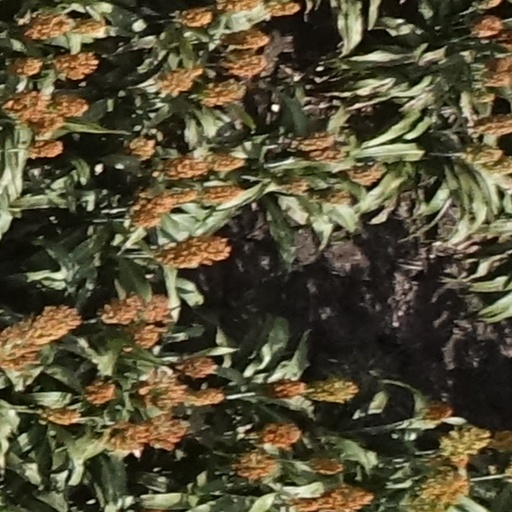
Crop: sorghum